Canadiens–Maple Leafs rivalry

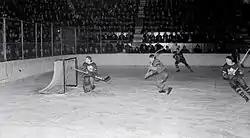
A game between the Canadiens and Maple Leafs in March 1938.

After the Montreal Maroons folded in 1938, the Canadiens and Maple Leafs remained the league's only remaining Canadian teams from 1938 to 1970; enabling both teams to accrue a number of fans across Canada as the only two NHL teams in the country.